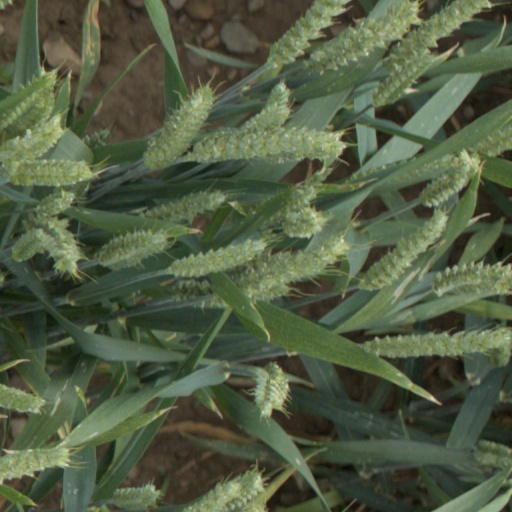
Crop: wheat